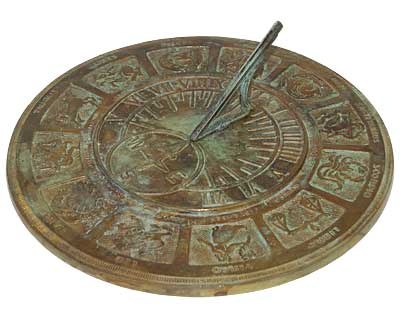
Rome Brass Zodiac Sundial, Aged Brass, 13.25" dia.
Brand: Rome Industries Inc
Make a classic timepiece the star of your landscaping with this Rome Brass Zodiac Sundial. This intricate, brass dial showcases all the astrological signs, and its generous, 13.25" diameter captures the eye. A 7.25" diameter, raised center section sports Roman numerals and holds a gnomon, creating the traditional sundial. Raised representations of all the zodiac symbols form the exterior band, with their name impressed above each for contrast. The months of the year rest in the spans beneath these figures, corresponding to the dates of each sign, and a crescent moon shape on the gnomon completes the piece. The verdigris hints below the brown and brass tones mesh with your landscaping, while the solid brass construction forms a robust accent. Rest this dial on a level surface within your flowers, or attach it to an existing Rome sundial pedestal (not included) for height and visual impact. Create a heavenly adornment in your garden using this Brass Zodiac Sundial. Dimensions: 13.25" dia. x 3.625"H Mounting: place on pedestal or ground Construction: solid brass
Category: Home & Garden > Decor > Sundials